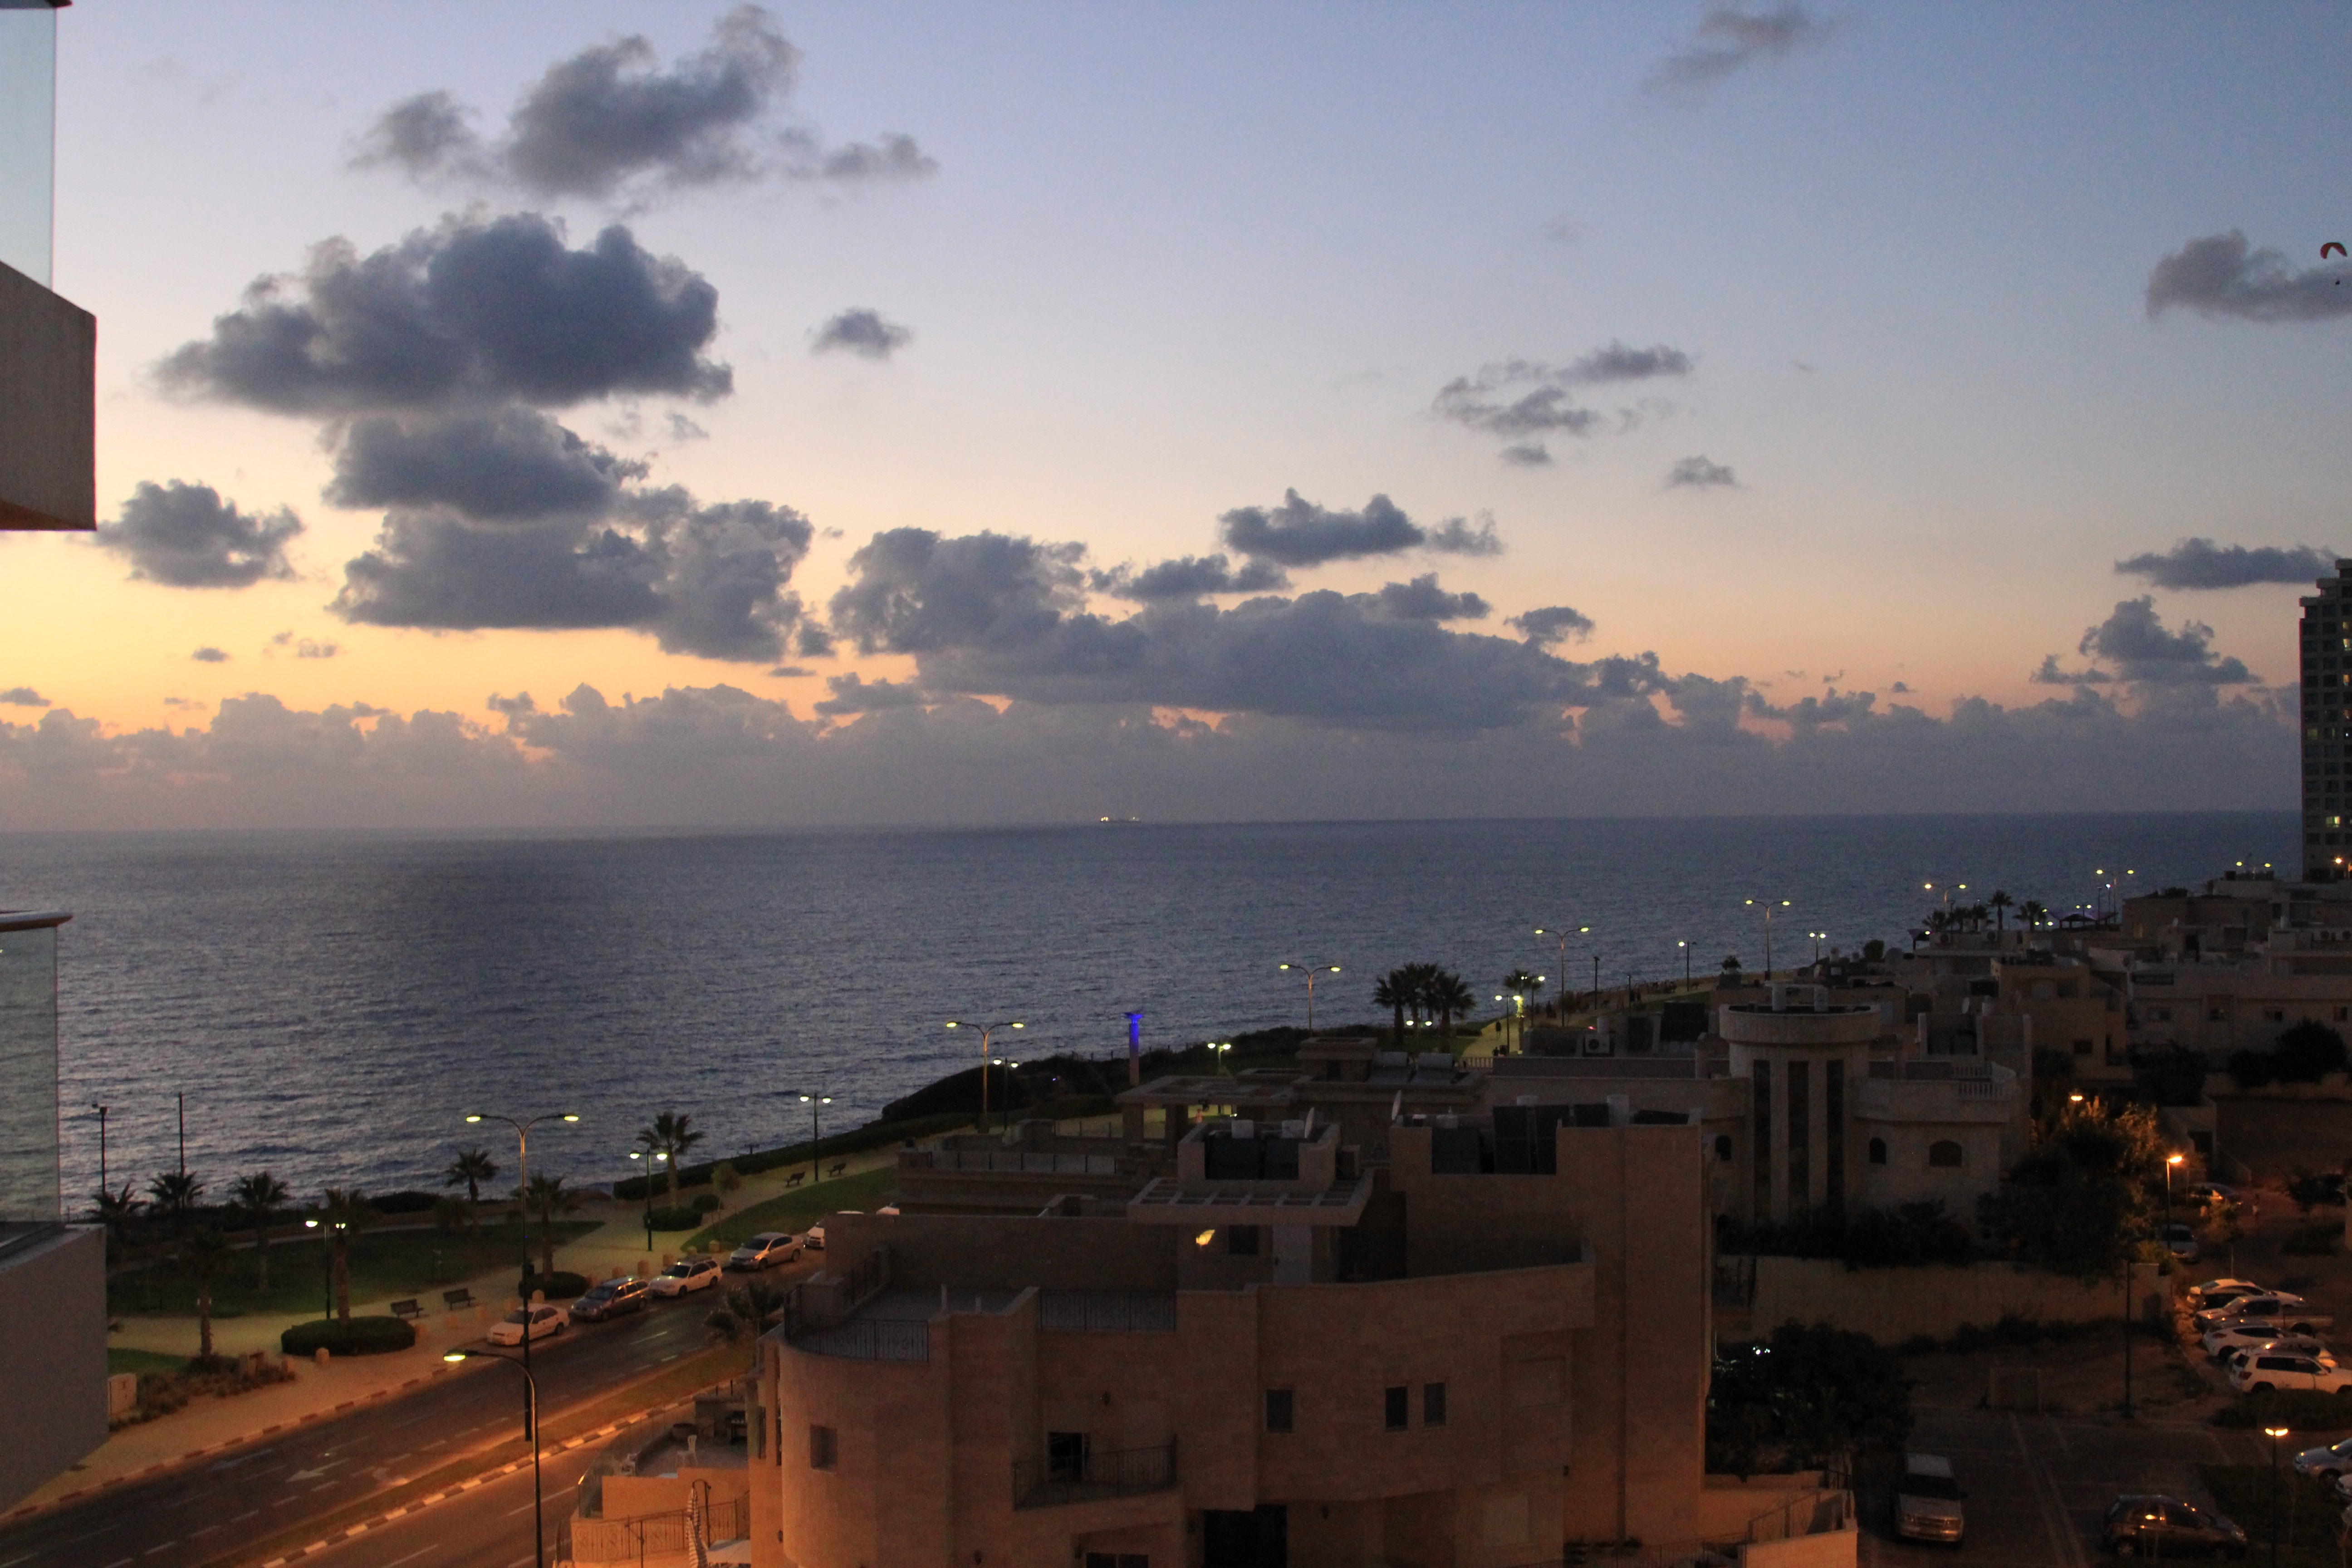
sea, coast, horizon, cloud, sky, sunrise, sunset, morning, dawn, cityscape, dusk, evening, vehicle